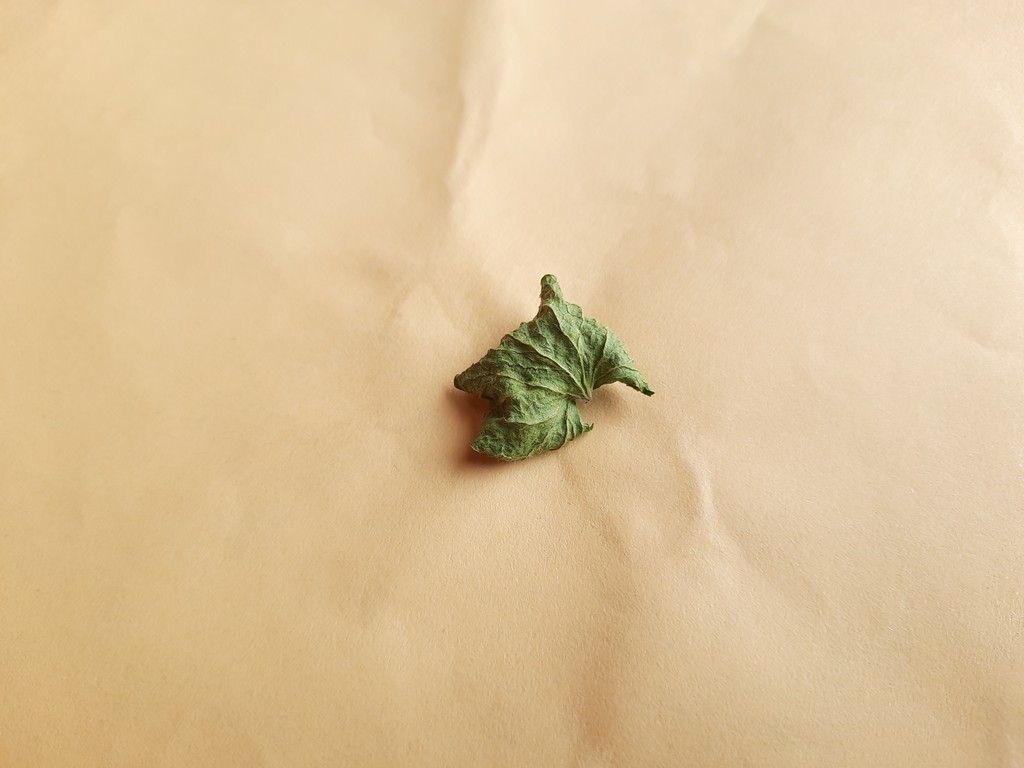
Label: Dried